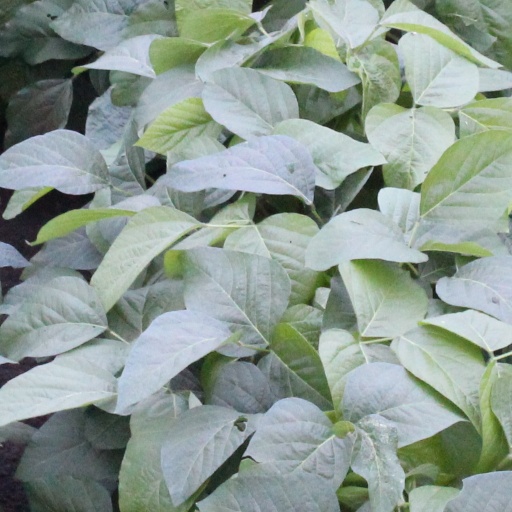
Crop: soybean